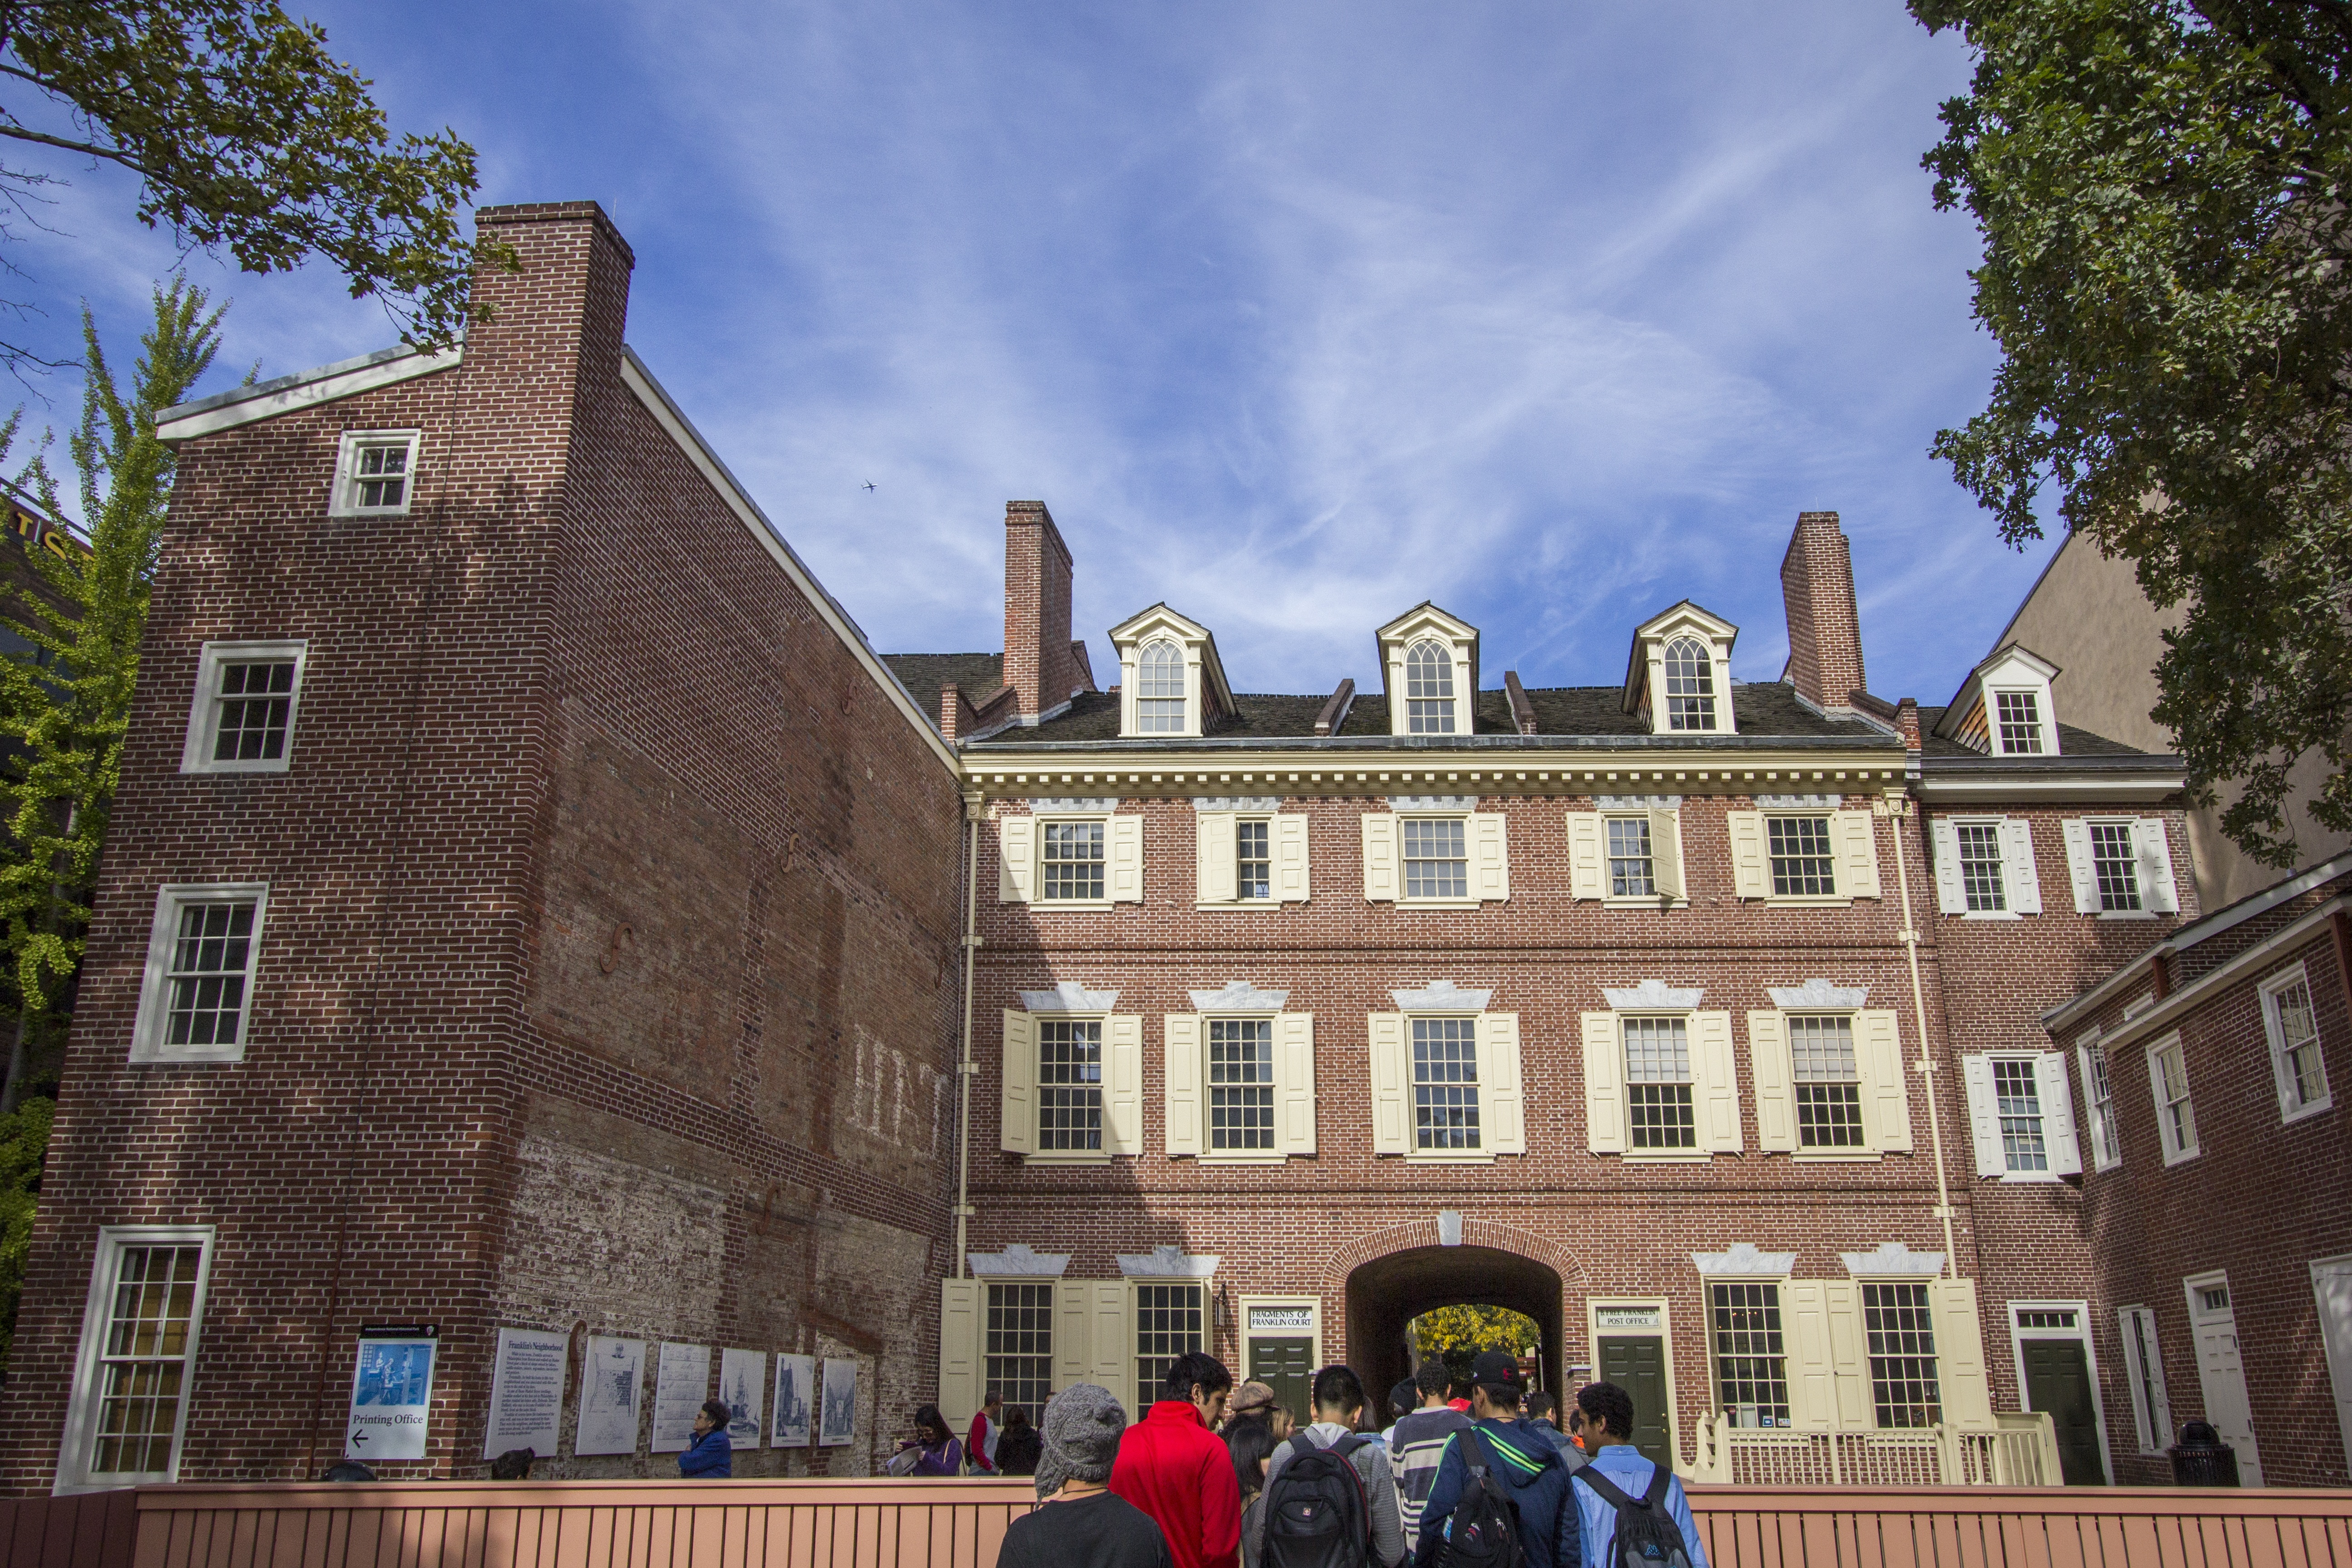
nature, architecture, sunshine, street, town, building, chateau, palace, city, downtown, spring, facade, tourism, waterway, united states, university, school, estate, philadelphia, neighbourhood, tabitha, tours